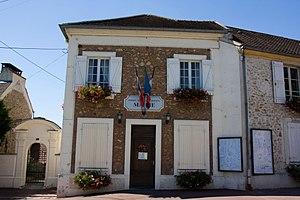
Étiolles est une commune française située à vingt-sept kilomètres au sud-est de Paris dans le département de l'Essonne en région Île-de-France.